Eddie Kelliher

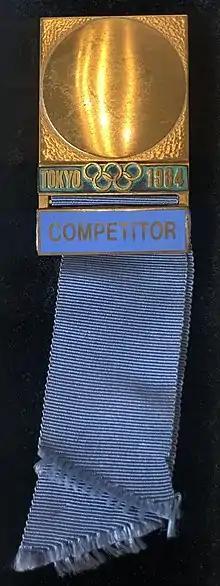
Eddie Kelliher 1964 Tokyo Olympics Competitor medal

After retiring from his competitive sailing career, he carried on sailing with his wife, Dooren. Kelliher and Doreen traveled together through many places such as the Mediterranean. Regularly following the same ways of classical figures such as Ulysses. They owned a cruising boat in Mallorca, where they both lived for a few years before returning to Ireland.